Philip Arbuckle

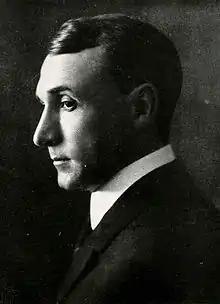

Philip Heckman Arbuckle (September 6, 1882 – June 11, 1932) was an American football, basketball, and baseball coach and college athletics administrator. He served as the head football coach at Shurtleff College in Alton, Illinois in 1906, Southwestern University in Georgetown, Texas from 1908 to 1911, Rice University from 1912 to 1917 and 1919 to 1923, and Louisiana Tech University in 1924. At Rice he tallied a 51–25–8 record. His 1919 Rice team went 8–1, to mark his best season. His only losing season at Rice came in 1923. In 1924, he coached at Louisiana Tech, where he compiled a 1–6–1 record.